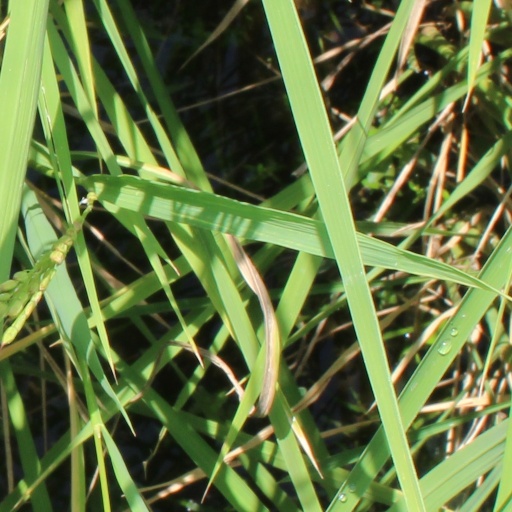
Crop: rice